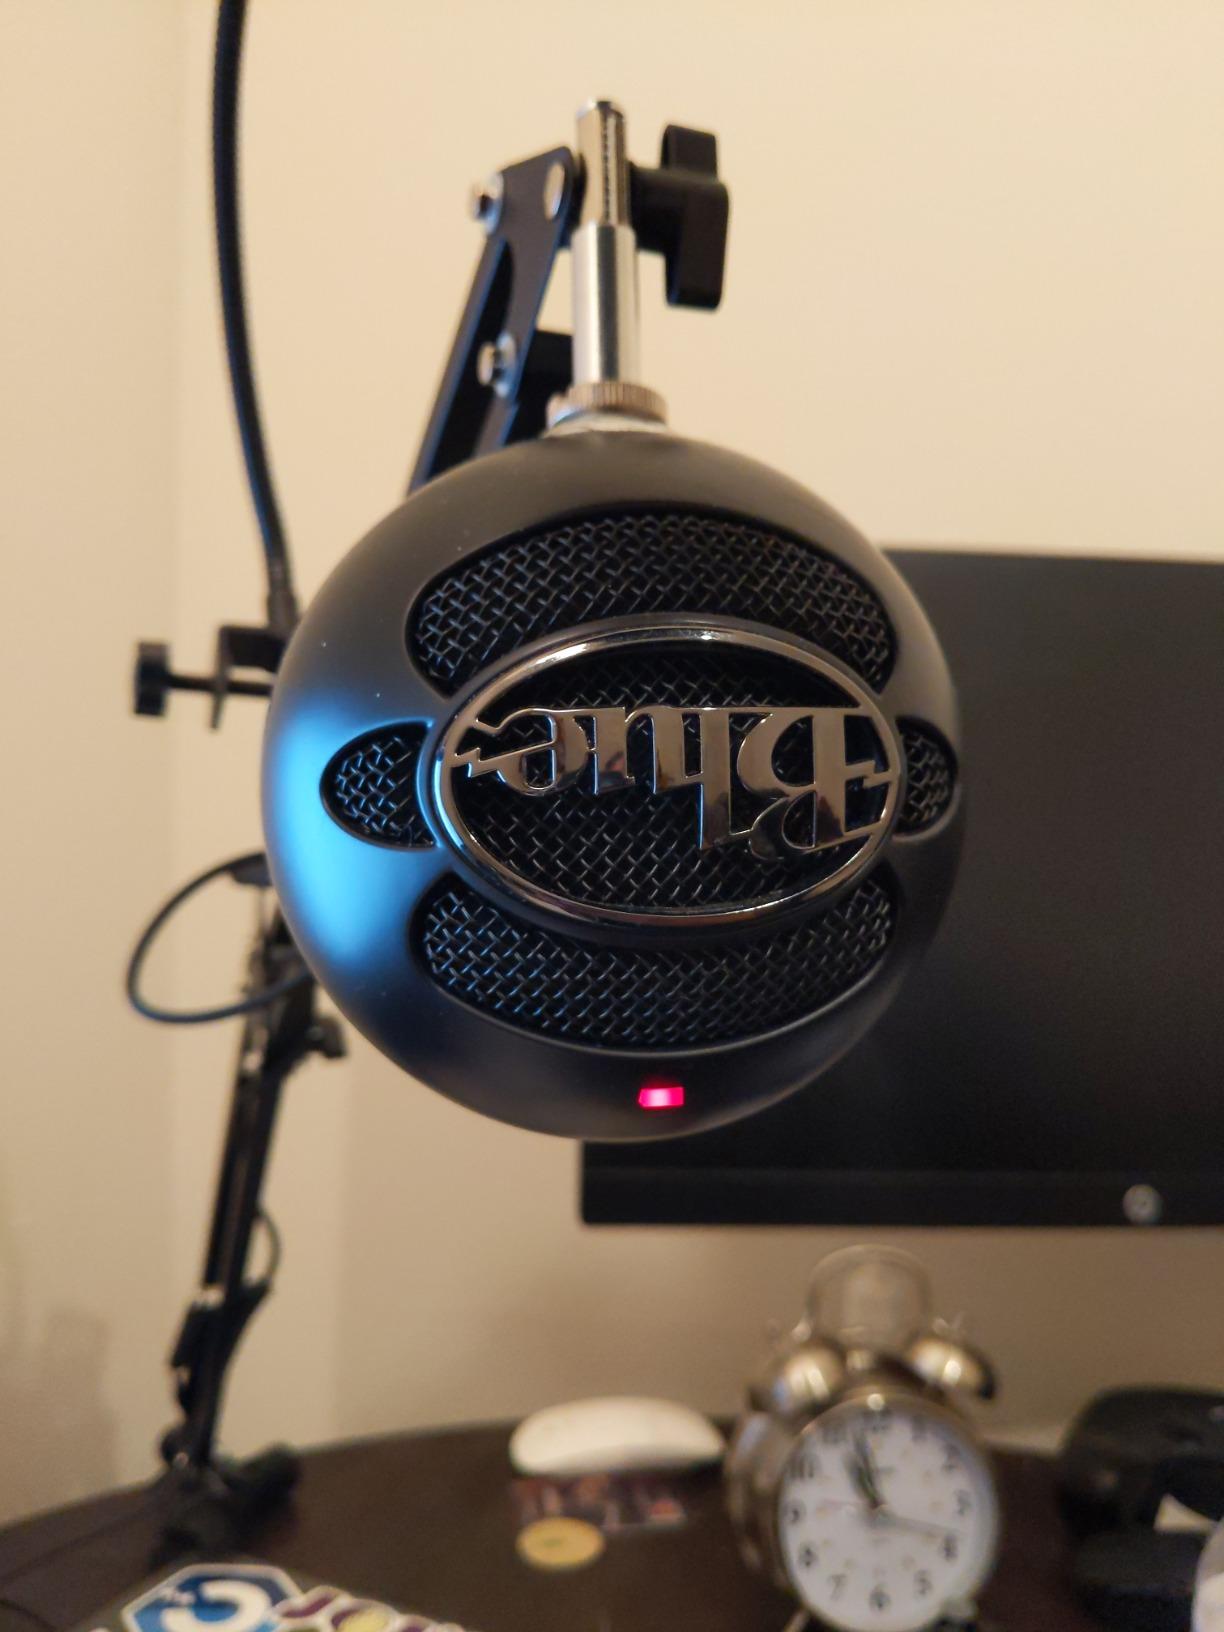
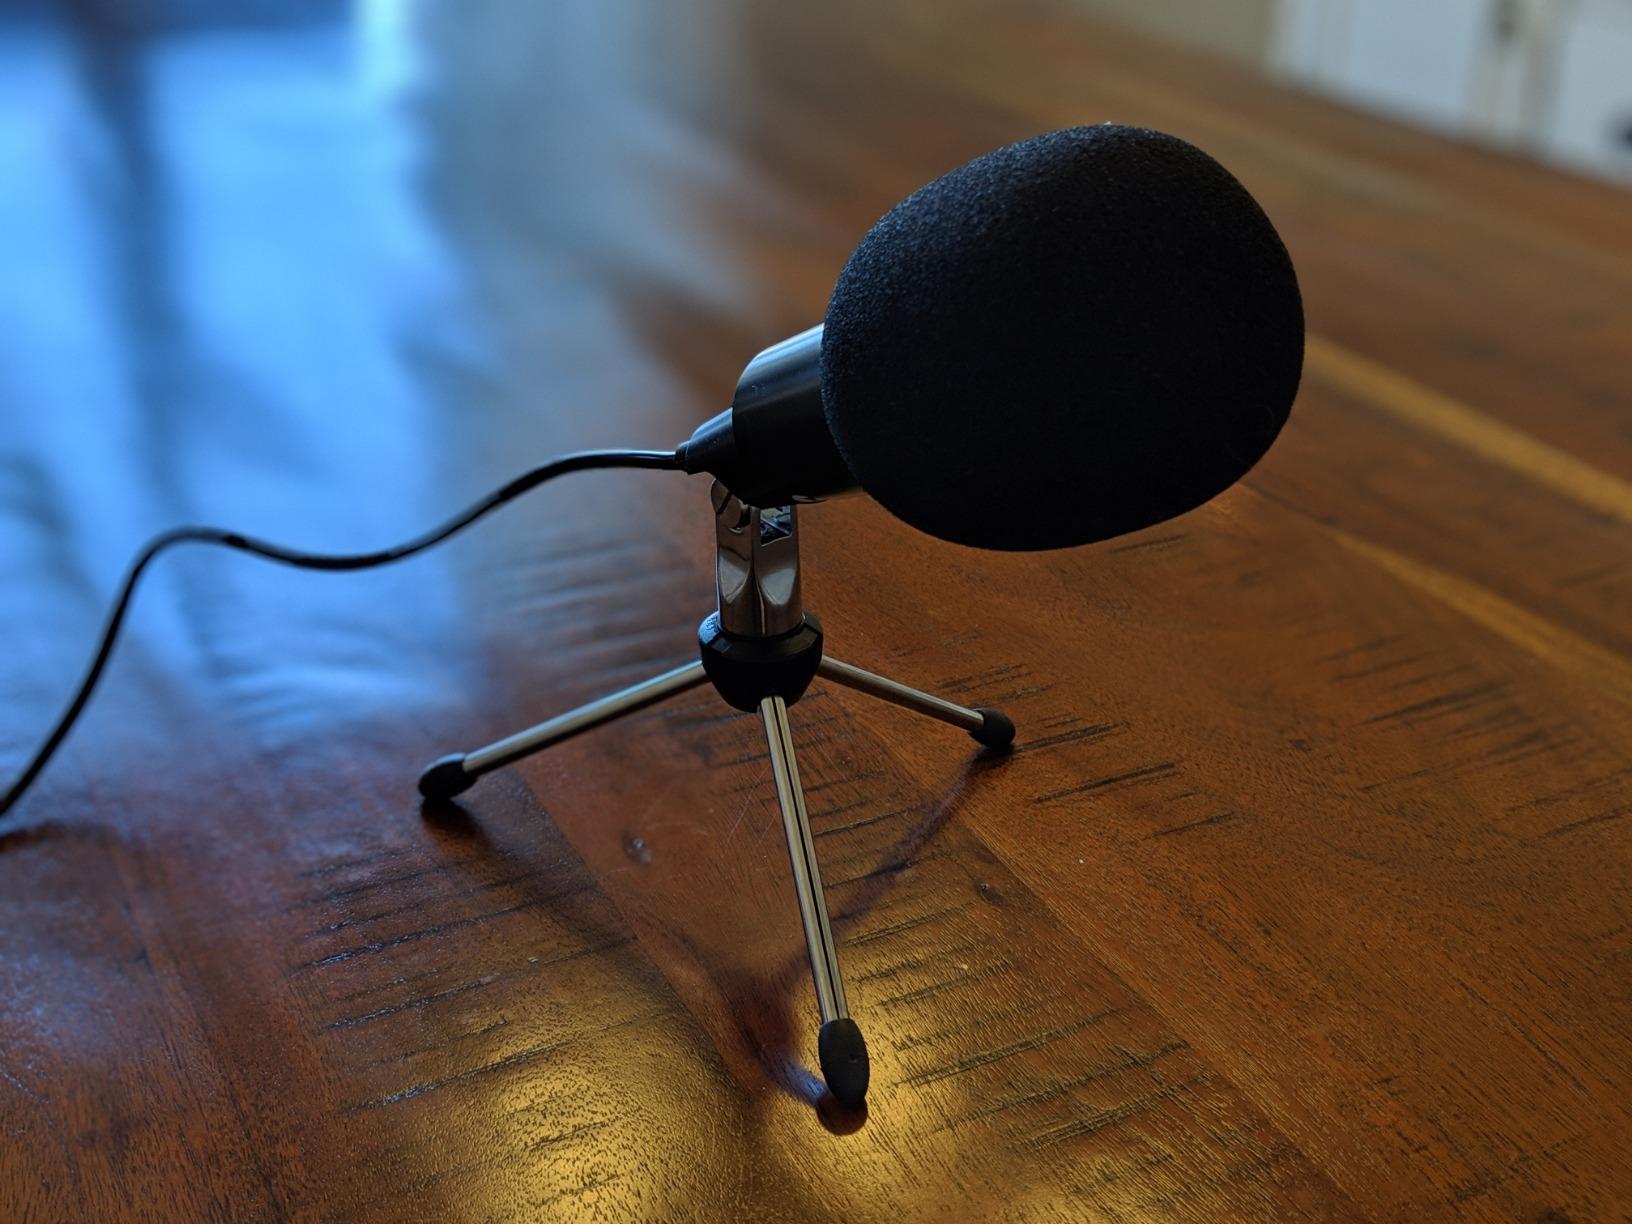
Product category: microphone
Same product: no